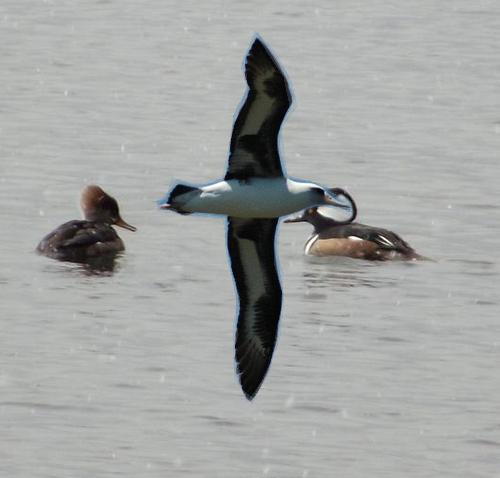
Bird species: Laysan_Albatross
Bird type: waterbird
Background: water